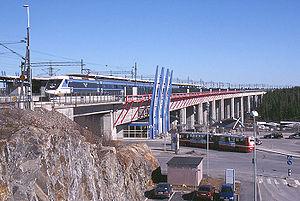
Le pont d'Igelsta est un pont ferroviaire situé dans la commune de Södertälje au sud de Stockholm en Suède. Avec une longueur totale de 2 140 mètres, il s'agit du troisième plus long pont de Suède après les ponts de l'Øresund et d'Öland. Il supporte à son extrémité ouest la gare ferroviaire de Södertälje Sud.